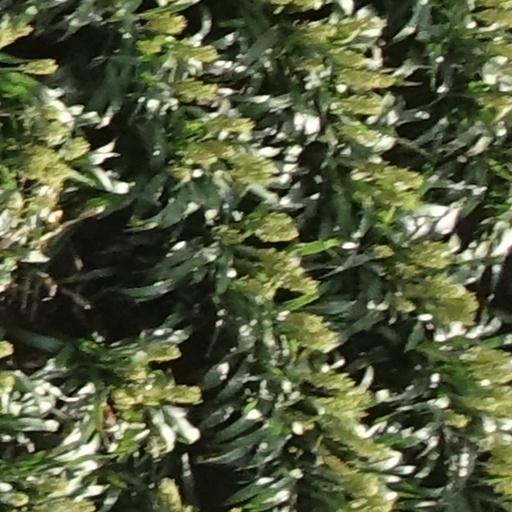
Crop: sorghum